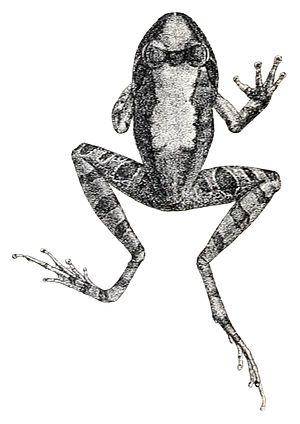
Rana semipalmata = Indirana semipalmata